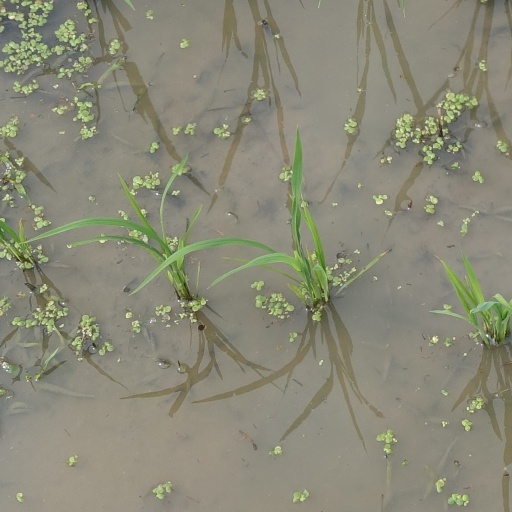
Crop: rice